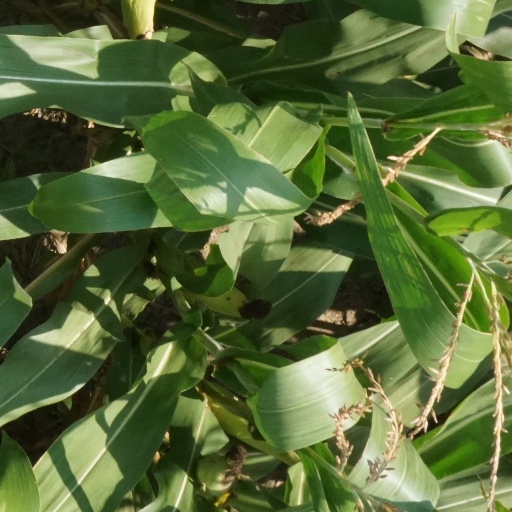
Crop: maize; corn